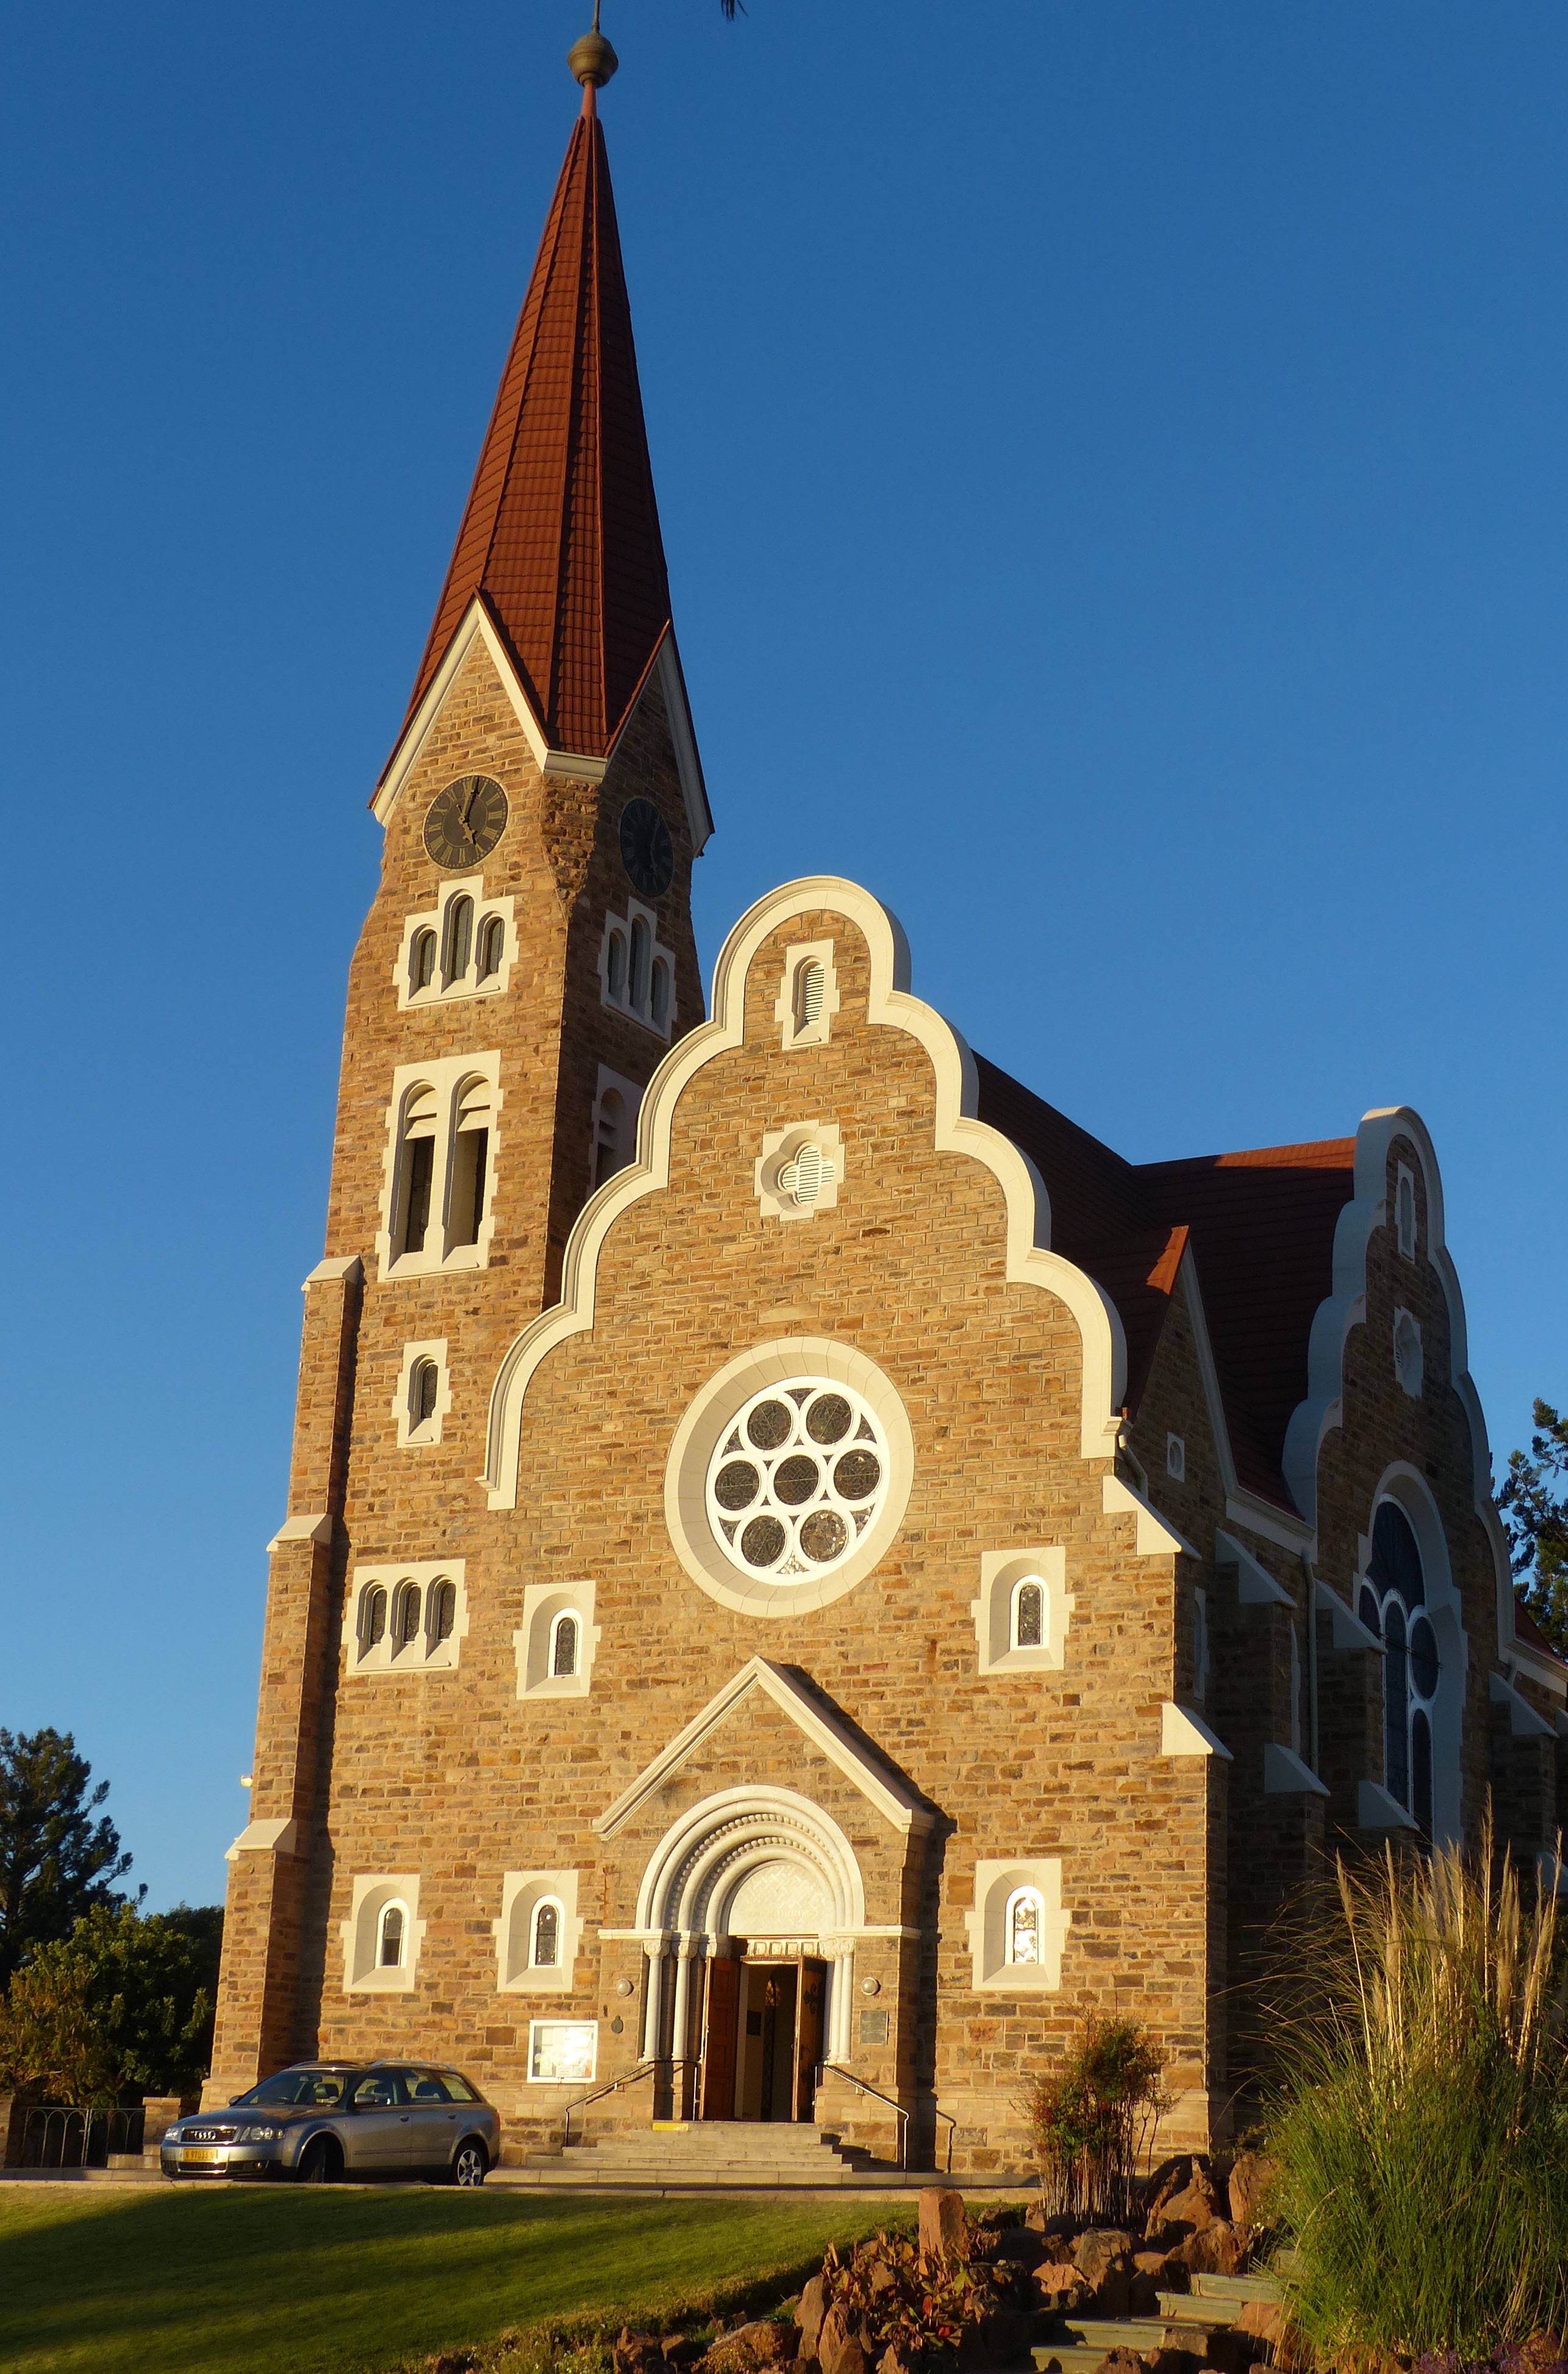
building, landmark, church, cathedral, chapel, place of worship, spire, steeple, monastery, church of christ, namibia, windhoek, spanish missions in california